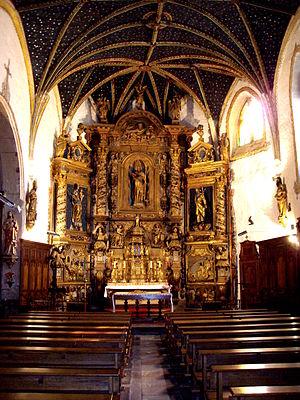
Jean Ferrère, dit Jean I Ferrère, est un sculpteur du XVIIᵉ siècle originaire de la Barousse. Il réalise du mobilier baroque pour des églises des Hautes-Pyrénées.